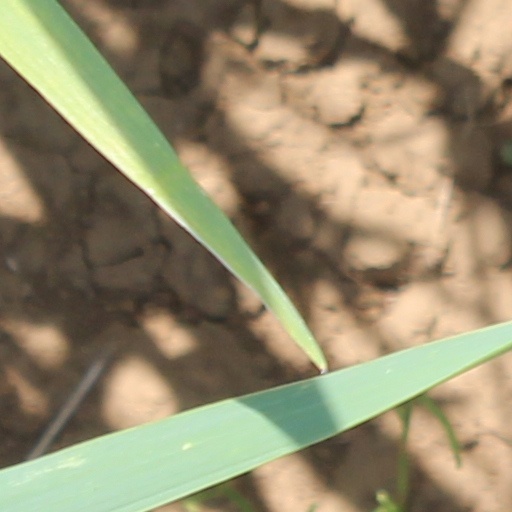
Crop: wheat